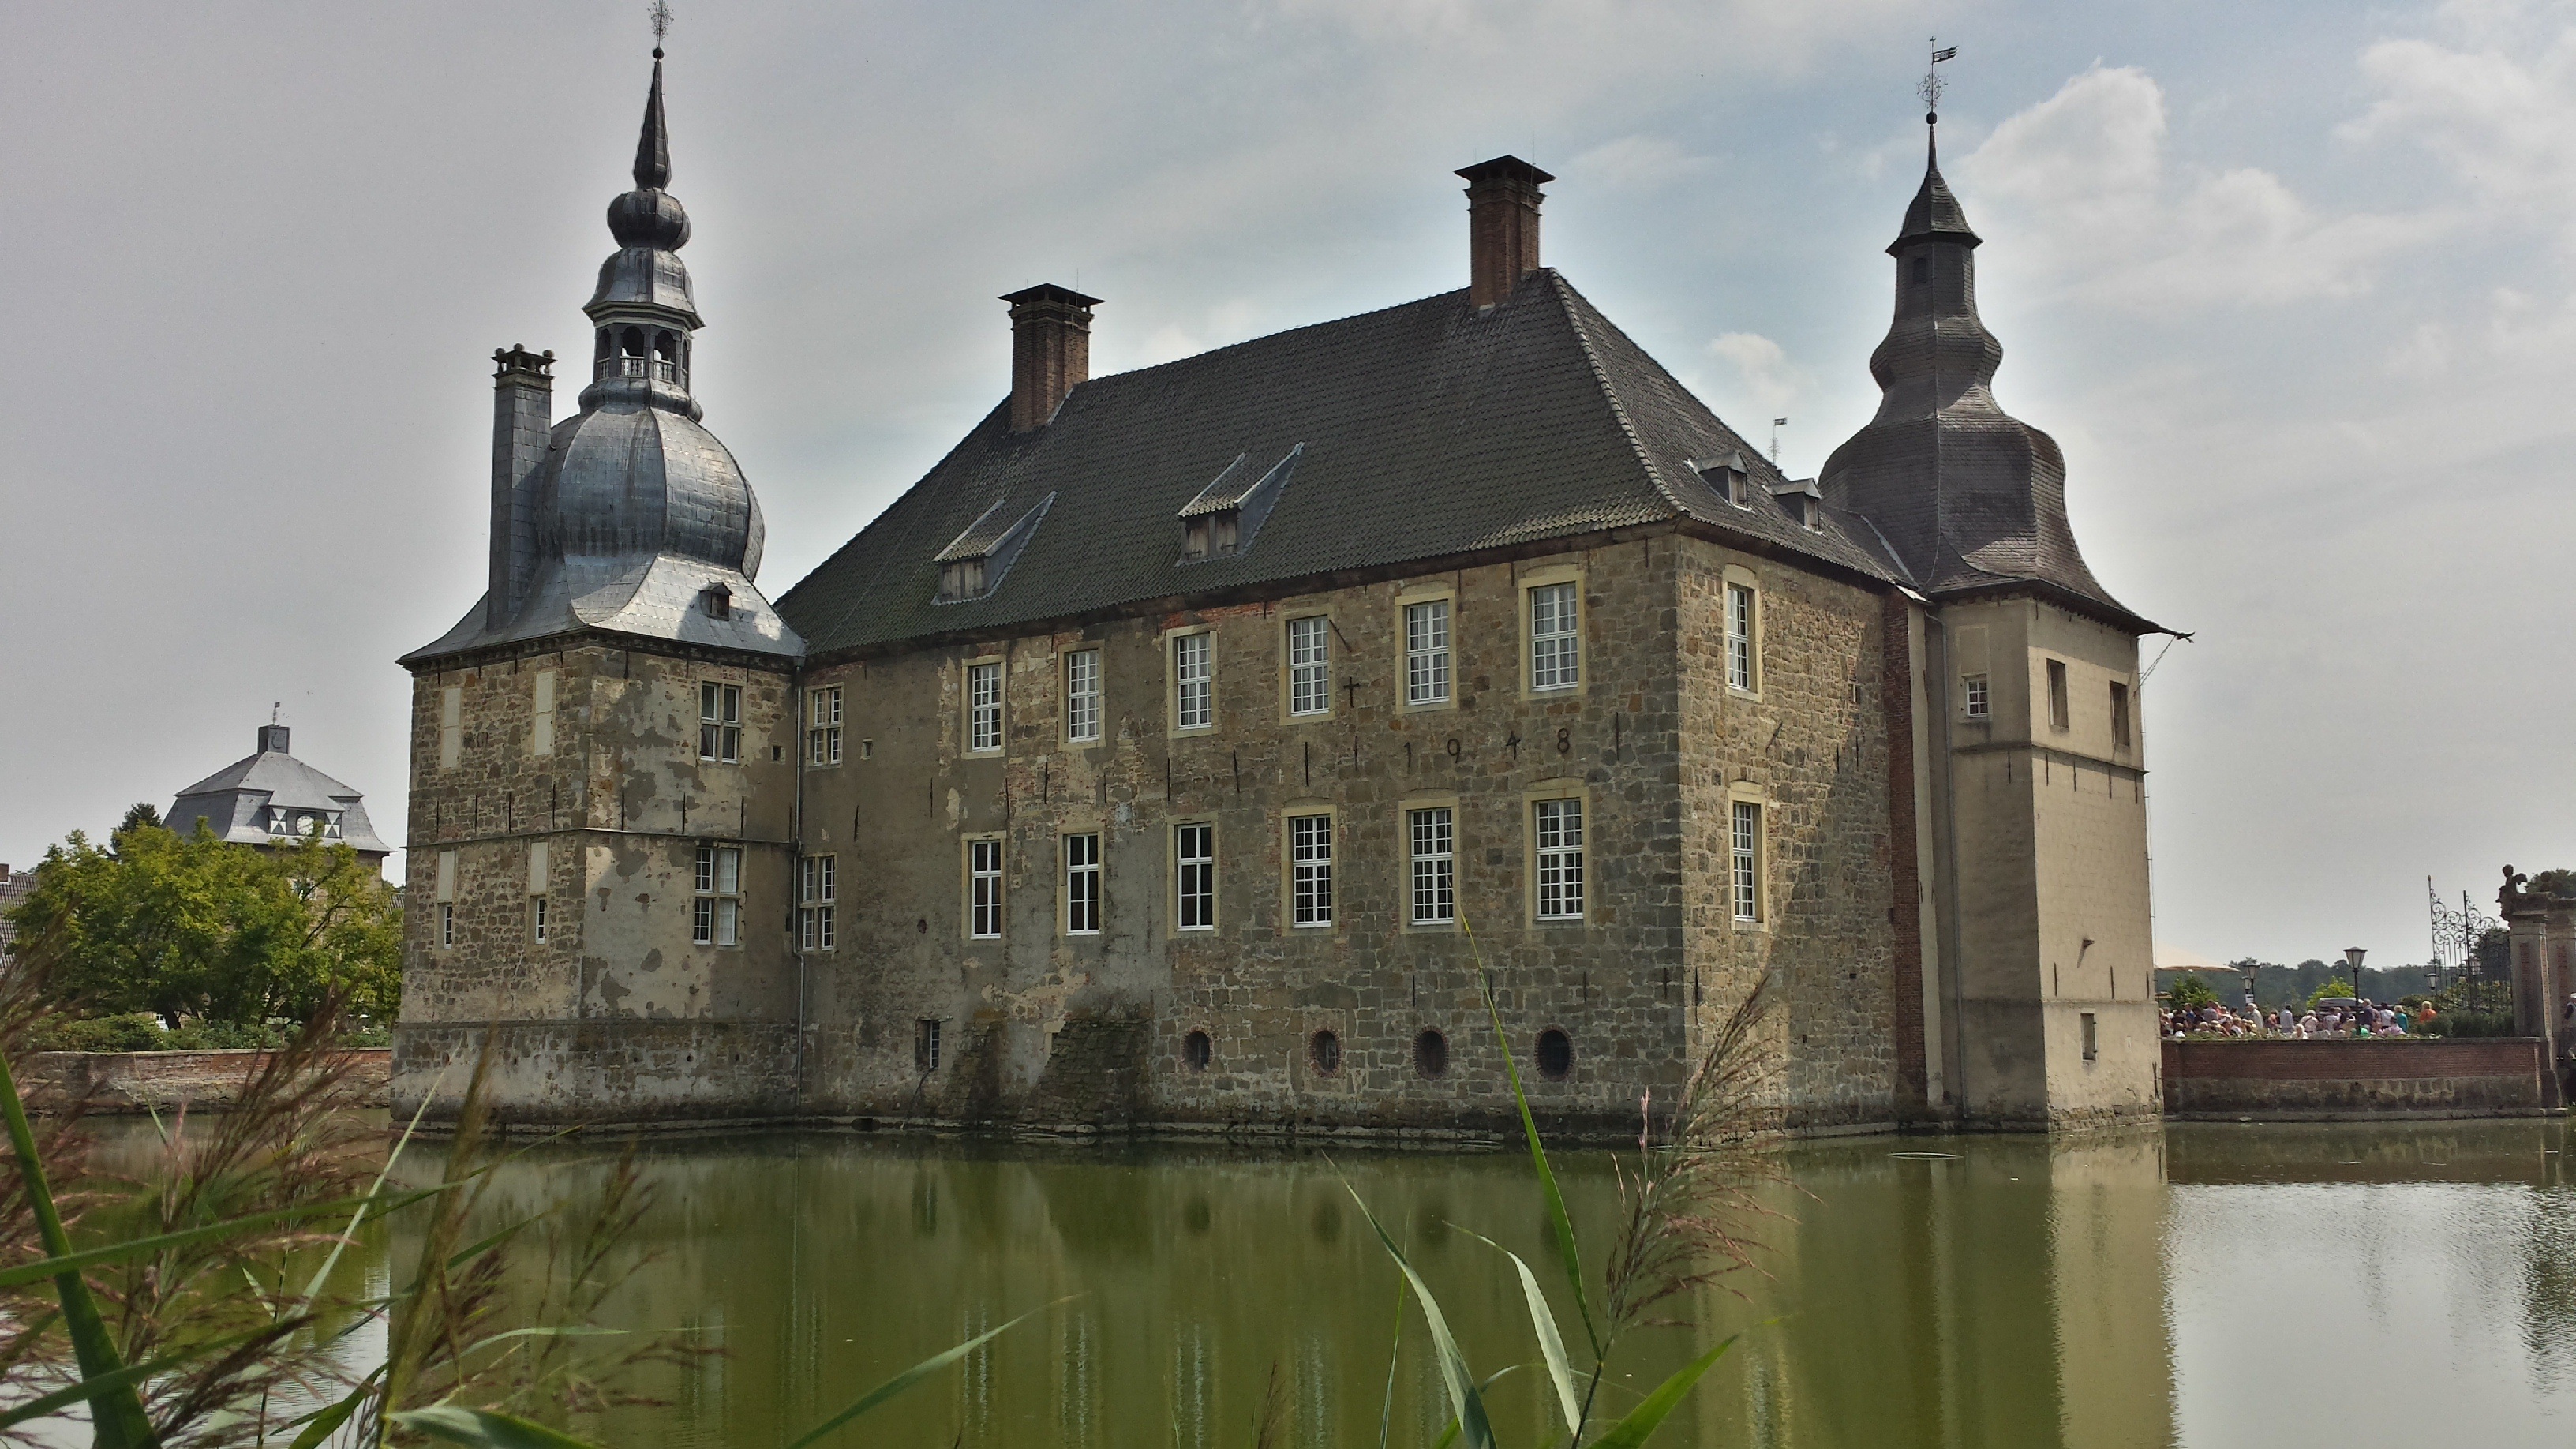
water, architecture, building, chateau, summer, castle, church, waterway, place of worship, places of interest, monastery, estate, historically, dig, moat, stately home, on the water, moated castle, near shore, water castle